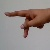
The image shows a hand gesture representing the letter 'P' in Indian Sign Language.